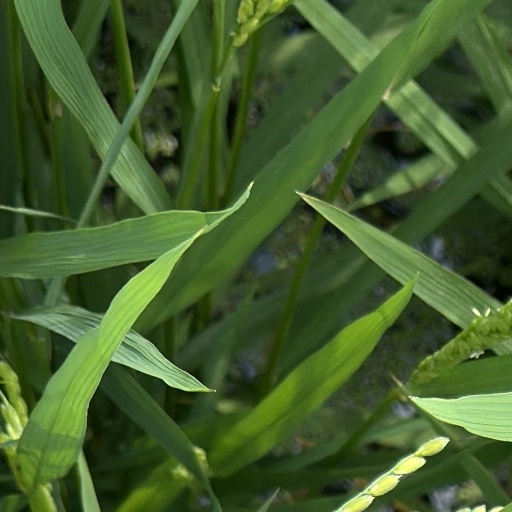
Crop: rice